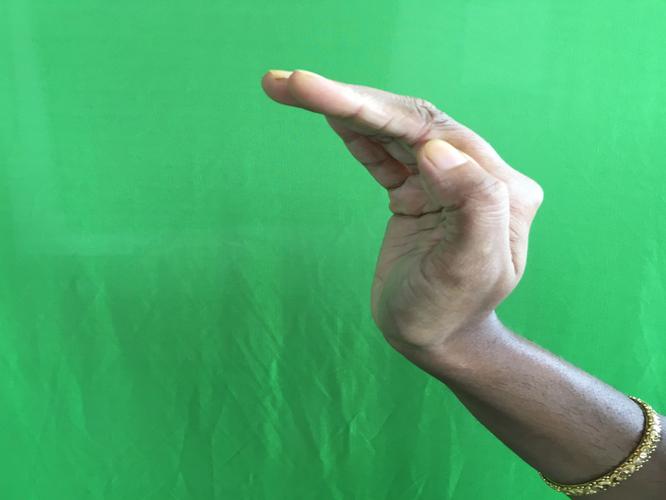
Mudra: Sarpasirsha
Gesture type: single_hand